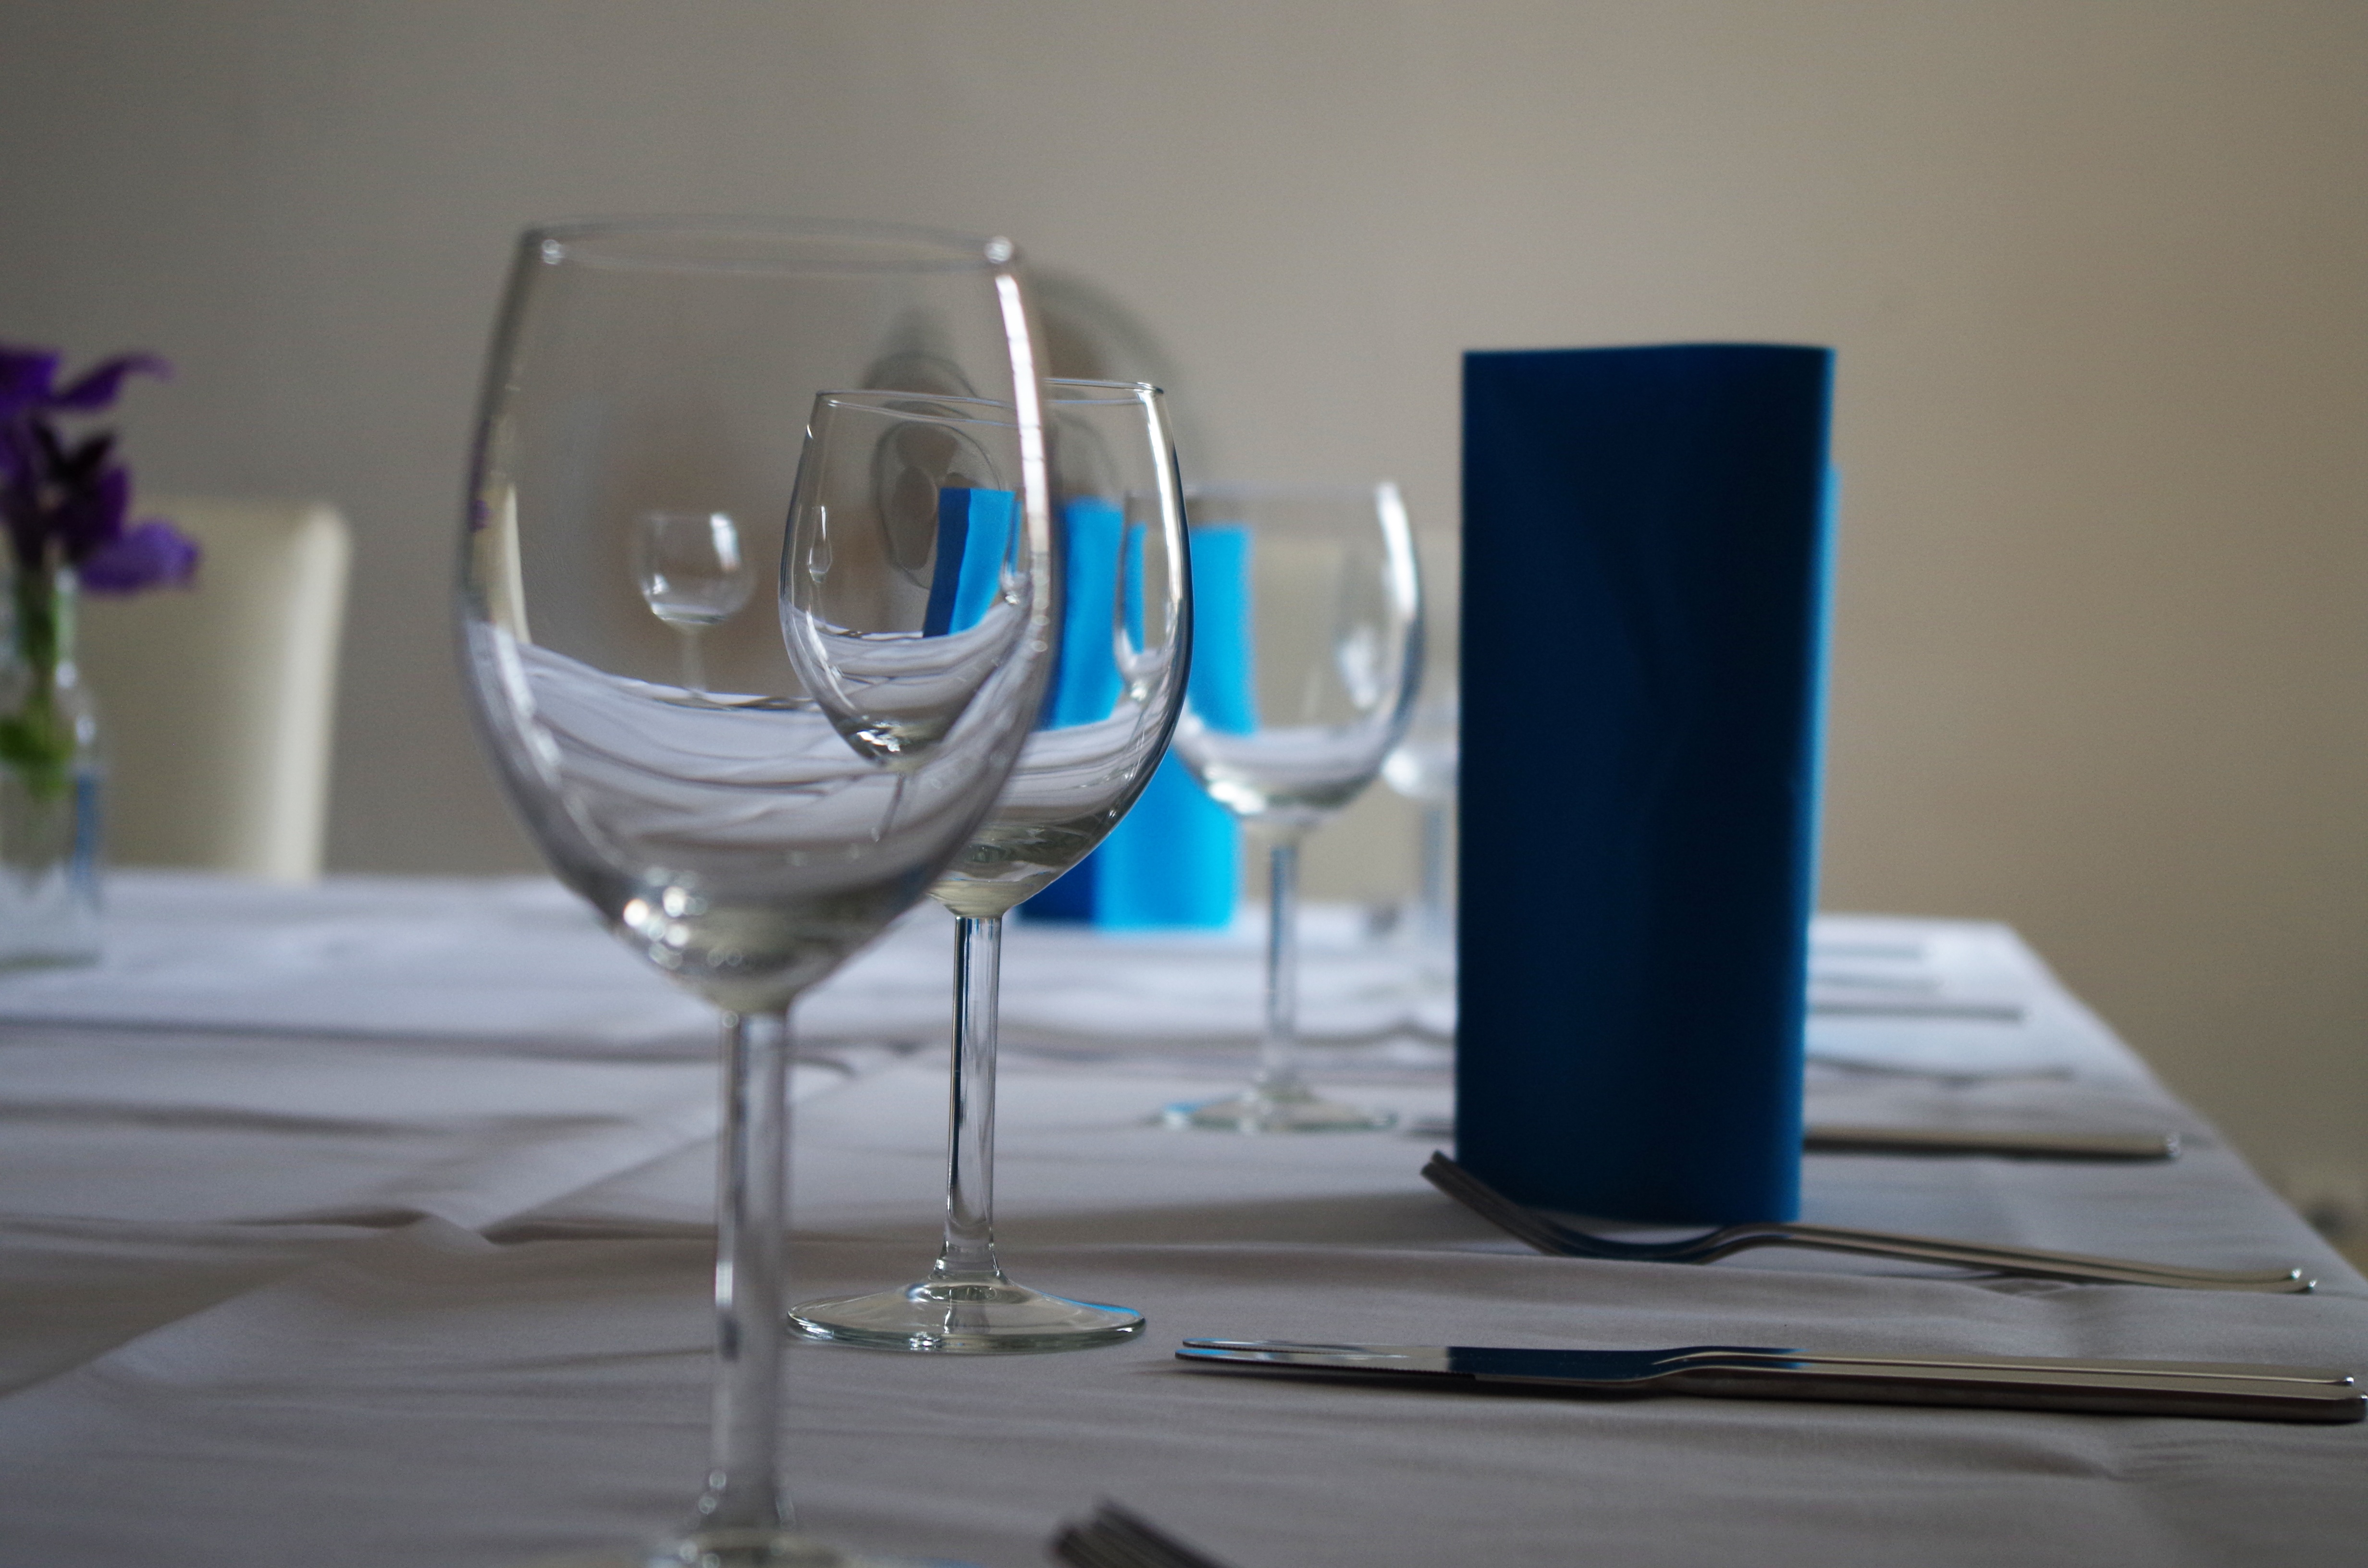
table, white, glass, restaurant, celebration, blue, material, place setting, wine glass, design, cups, stemware, table manners, serviettes